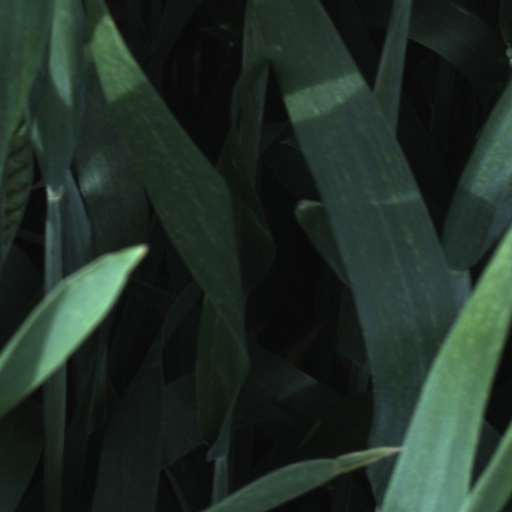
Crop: wheat